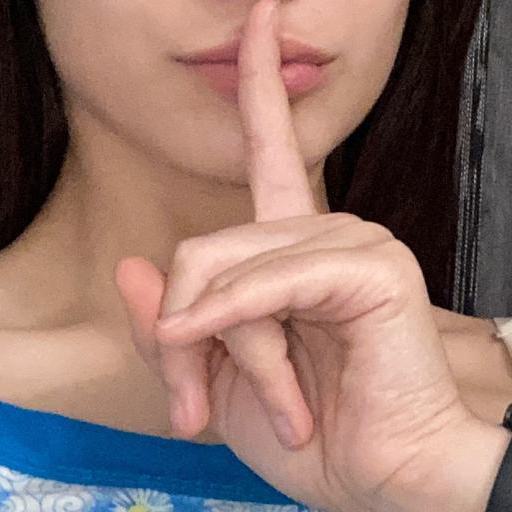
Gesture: mute